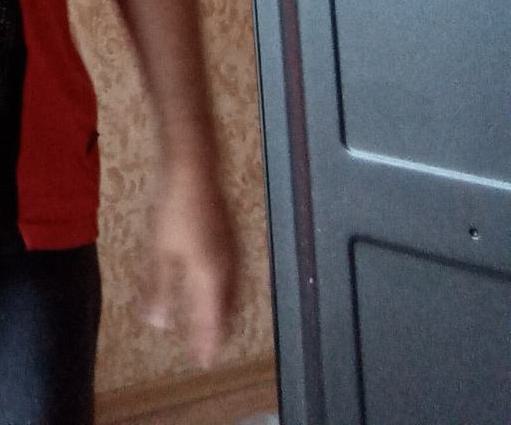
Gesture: no_gesture